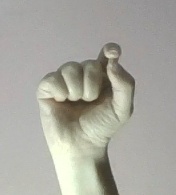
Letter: fa